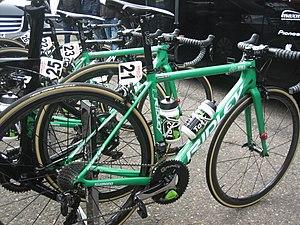
La Saison 2017 de l'équipe WM3 est la treizième de la formation. Le départ du partenaire Rabobank conduit à un profond remaniement de l'effectif. Les deux leaders sont Marianne Vos et Katarzyna Niewiadoma. Les autres coureuses expérimentées quittent l'équipe : Anna van der Breggen, Pauline Ferrand-Prévot, Thalita de Jong, Lucinda Brand, Shara Gillow et Roxane Knetemann. Des jeunes coureuses sont recrutées : Riejanne Markus, Lauren Kitchen, Anna Plichta, Rotem Gafinovitz et Valentina Scandolara.